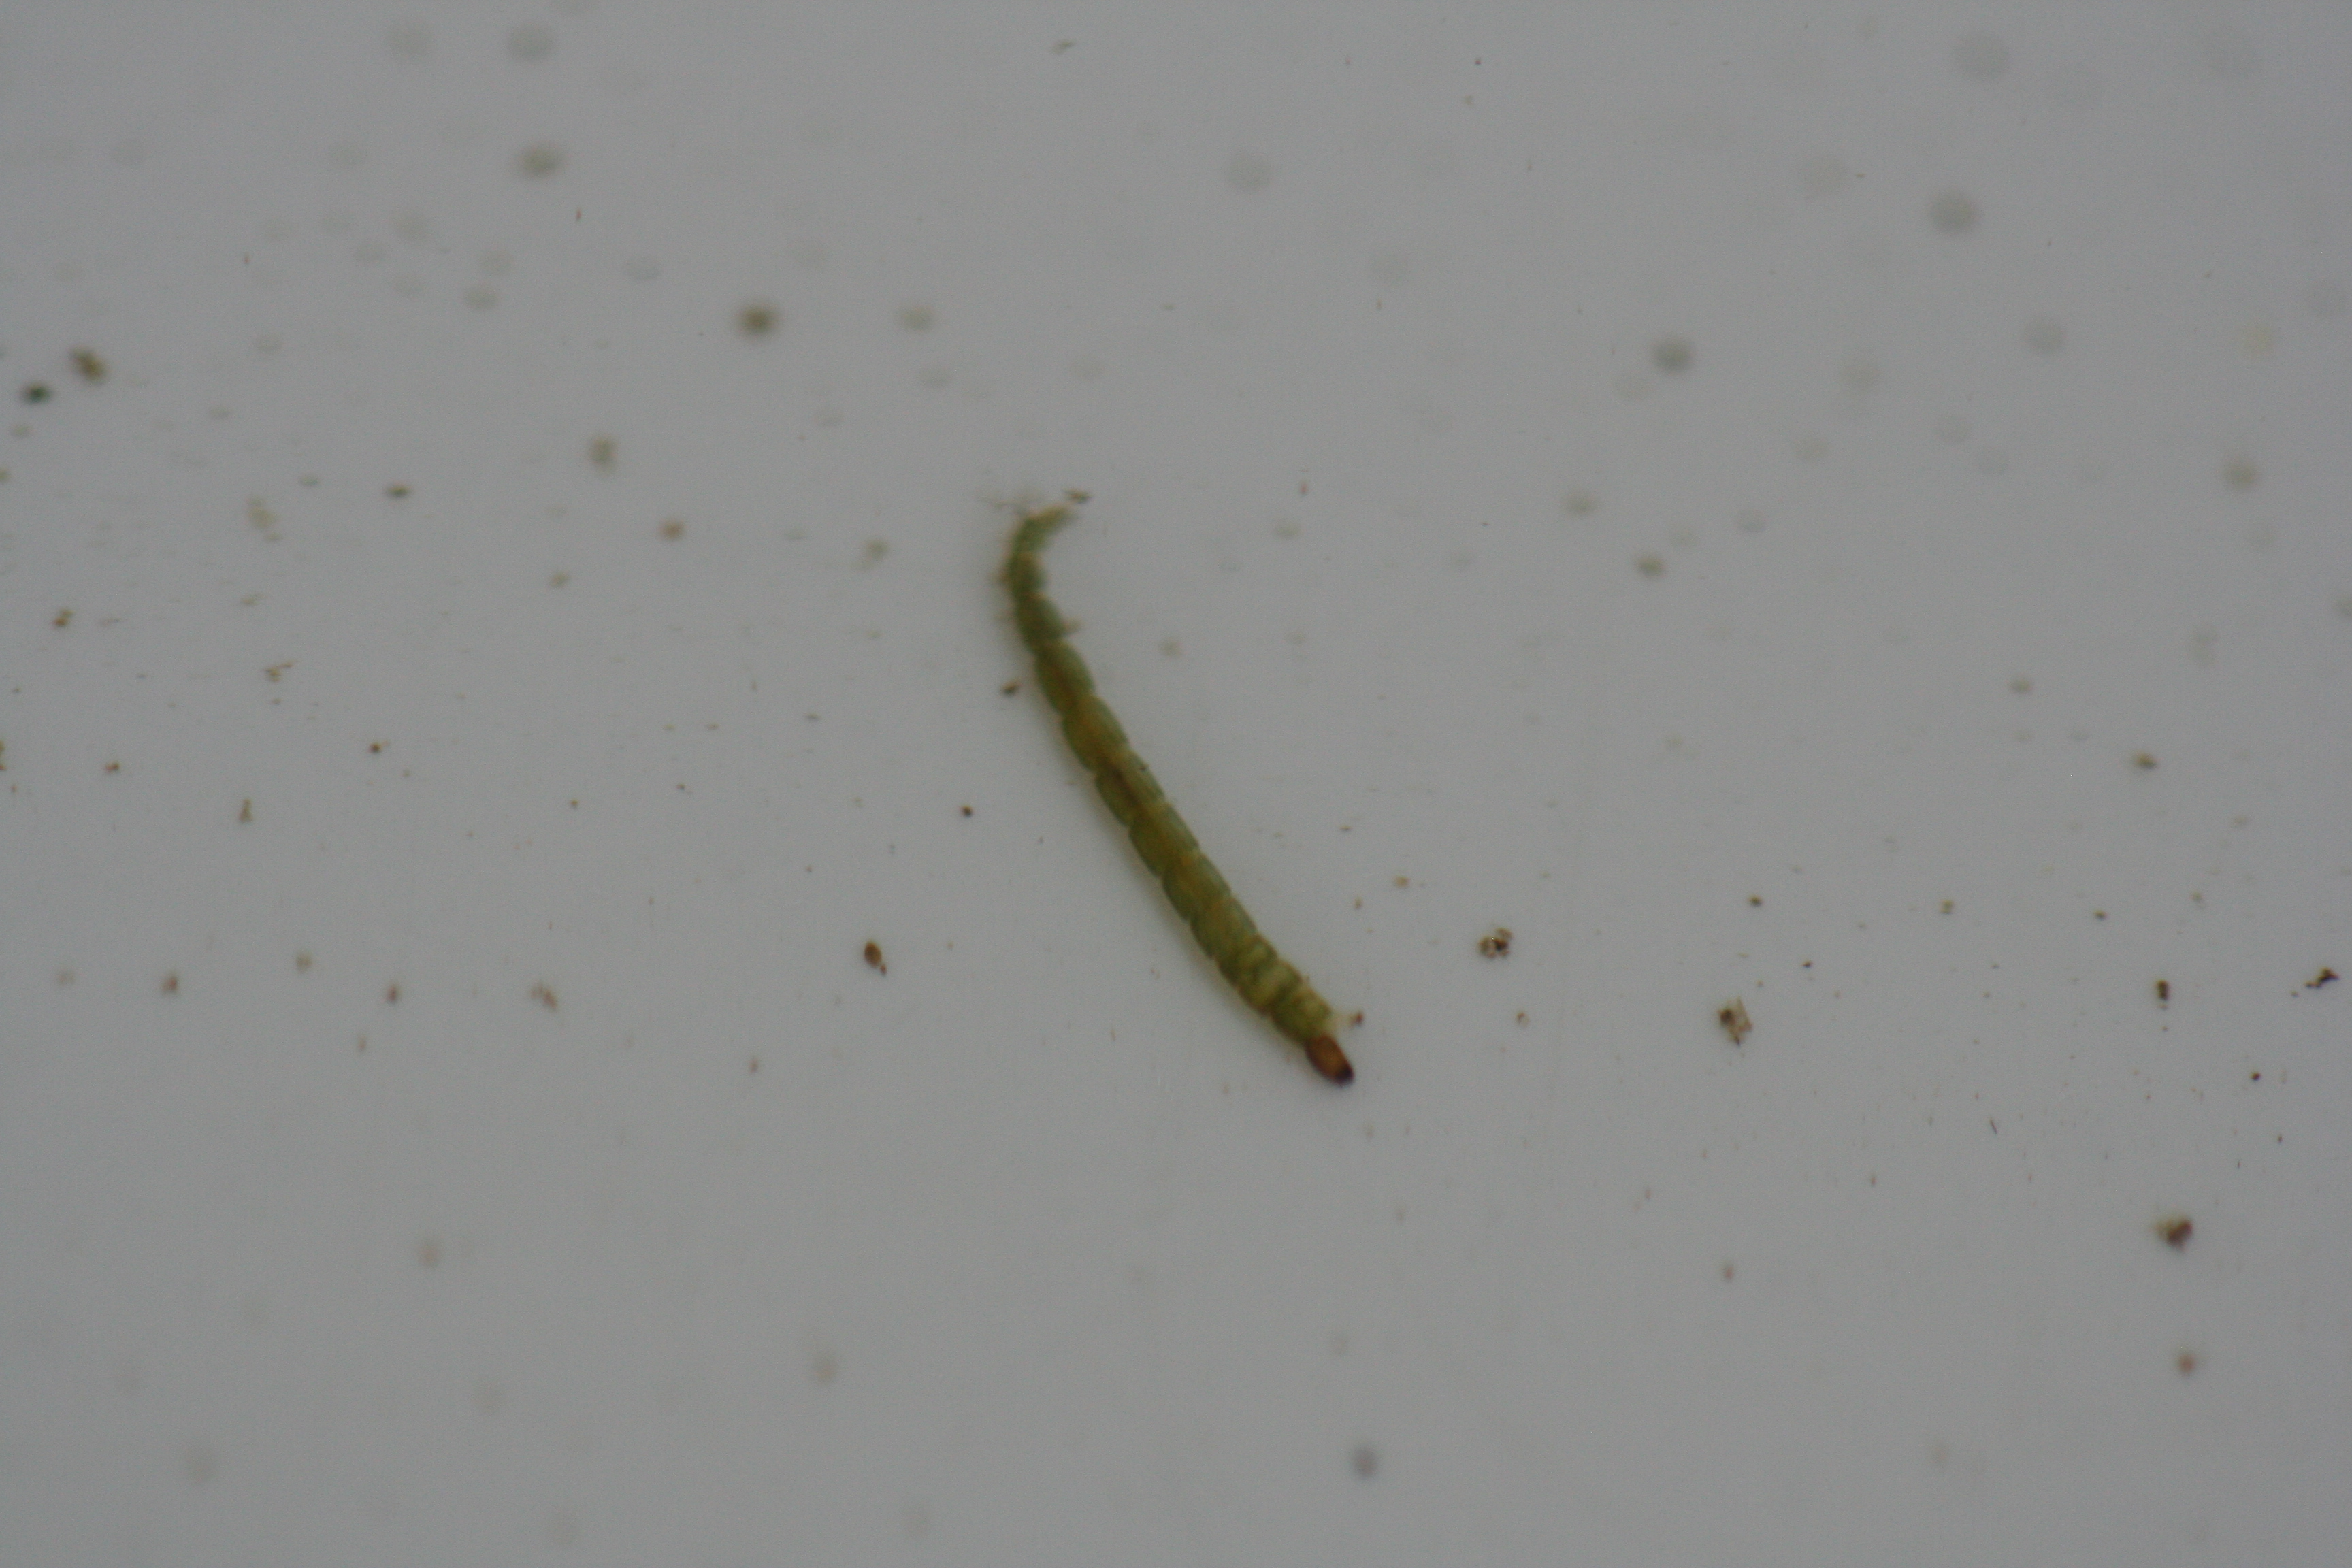
Macroinvertebrate group: true_flies